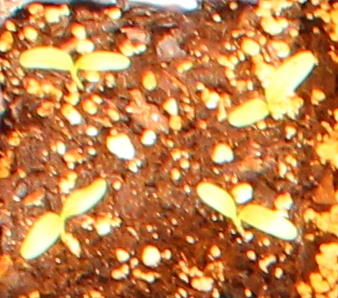
Label: Sugar beet